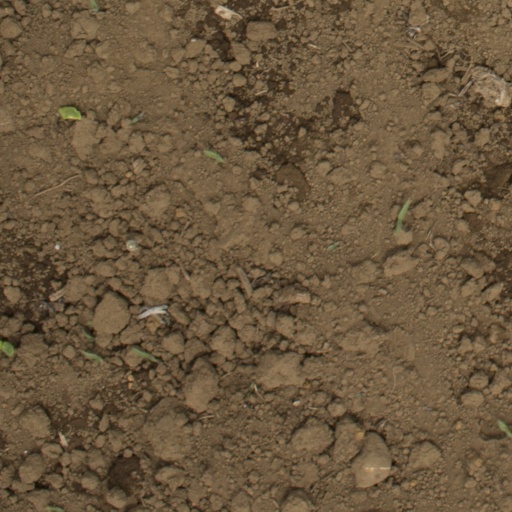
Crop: Jerusalem artichoke